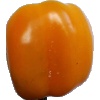
Label: Pepper Yellow 1